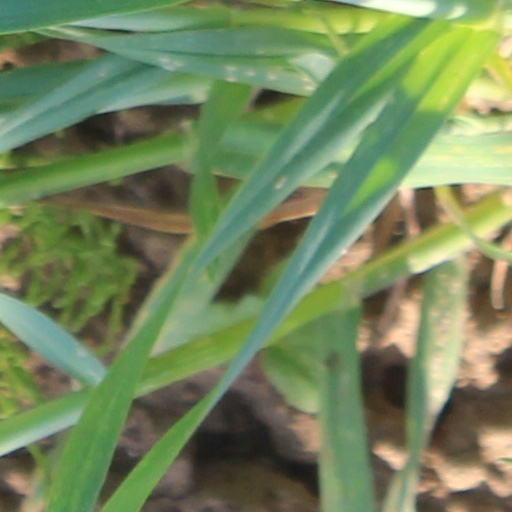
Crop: wheat